The Sweatbox

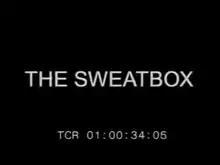
Titlecard

The Sweatbox is a 2002 American documentary film produced and directed by Trudie Styler, which documents the production of the Walt Disney Pictures film "The Emperor's New Groove". Utilizing behind-the-scenes footage and interviews, it illustrates the slow and painful transformation of the original version of the film (titled "Kingdom of the Sun") to the finished product, with a focus on Sting's work on the soundtrack. The documentary's major theme is creative-executive conflicts.